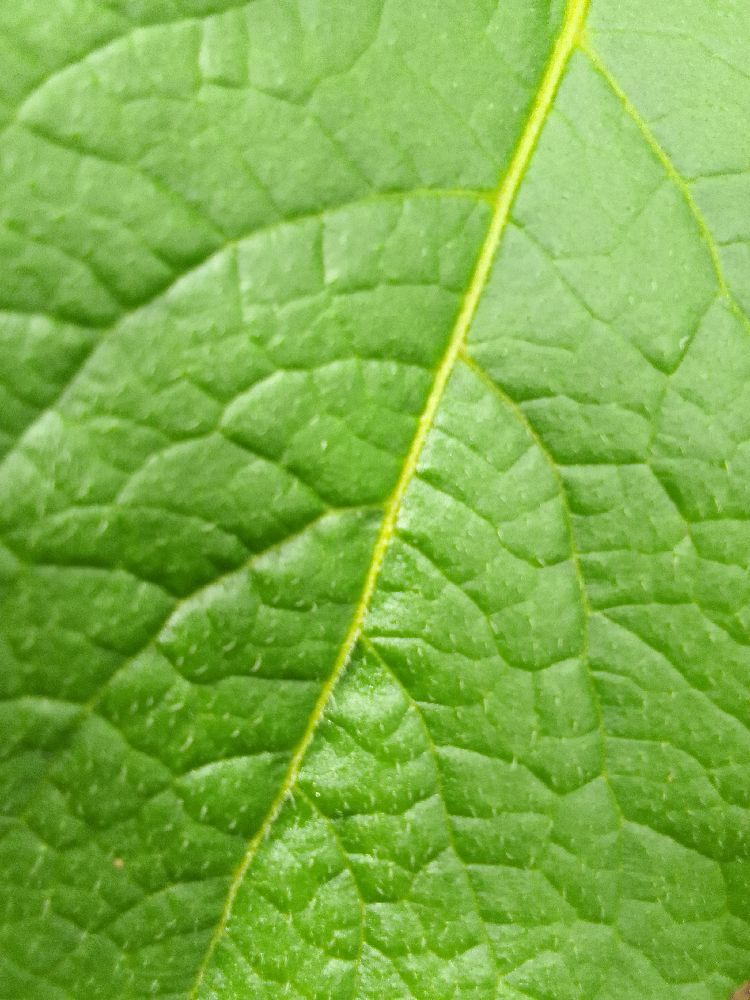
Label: Healthy